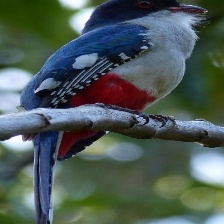
Species: CUBAN TROGON
Scientific name: PRIOTELUS TEMNURUS